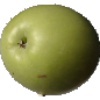
Label: Apple Granny Smith 1